List of birds of Arkansas

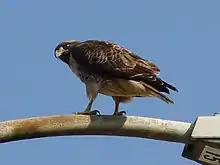
Red-tailed hawk

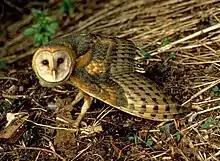
Barn owl

Accipitridae is a family of birds of prey, which includes hawks, eagles, kites, harriers, and Old World vultures. These birds have very large powerful hooked beaks for tearing flesh from their prey, strong legs, powerful talons, and keen eyesight.